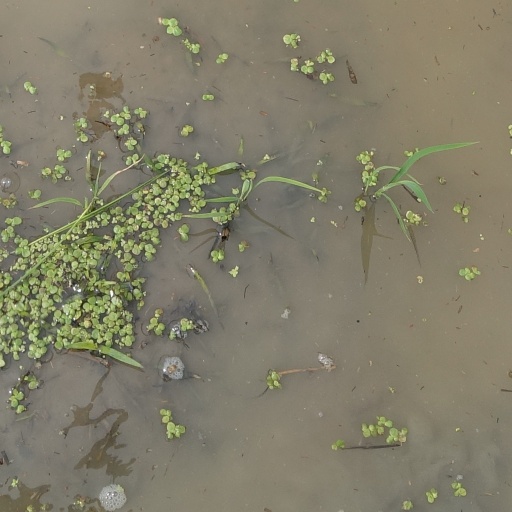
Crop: rice